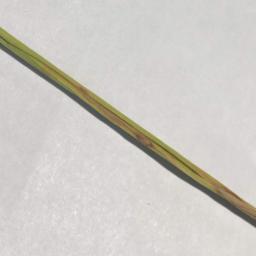
Label: Rice___Leaf_Blast